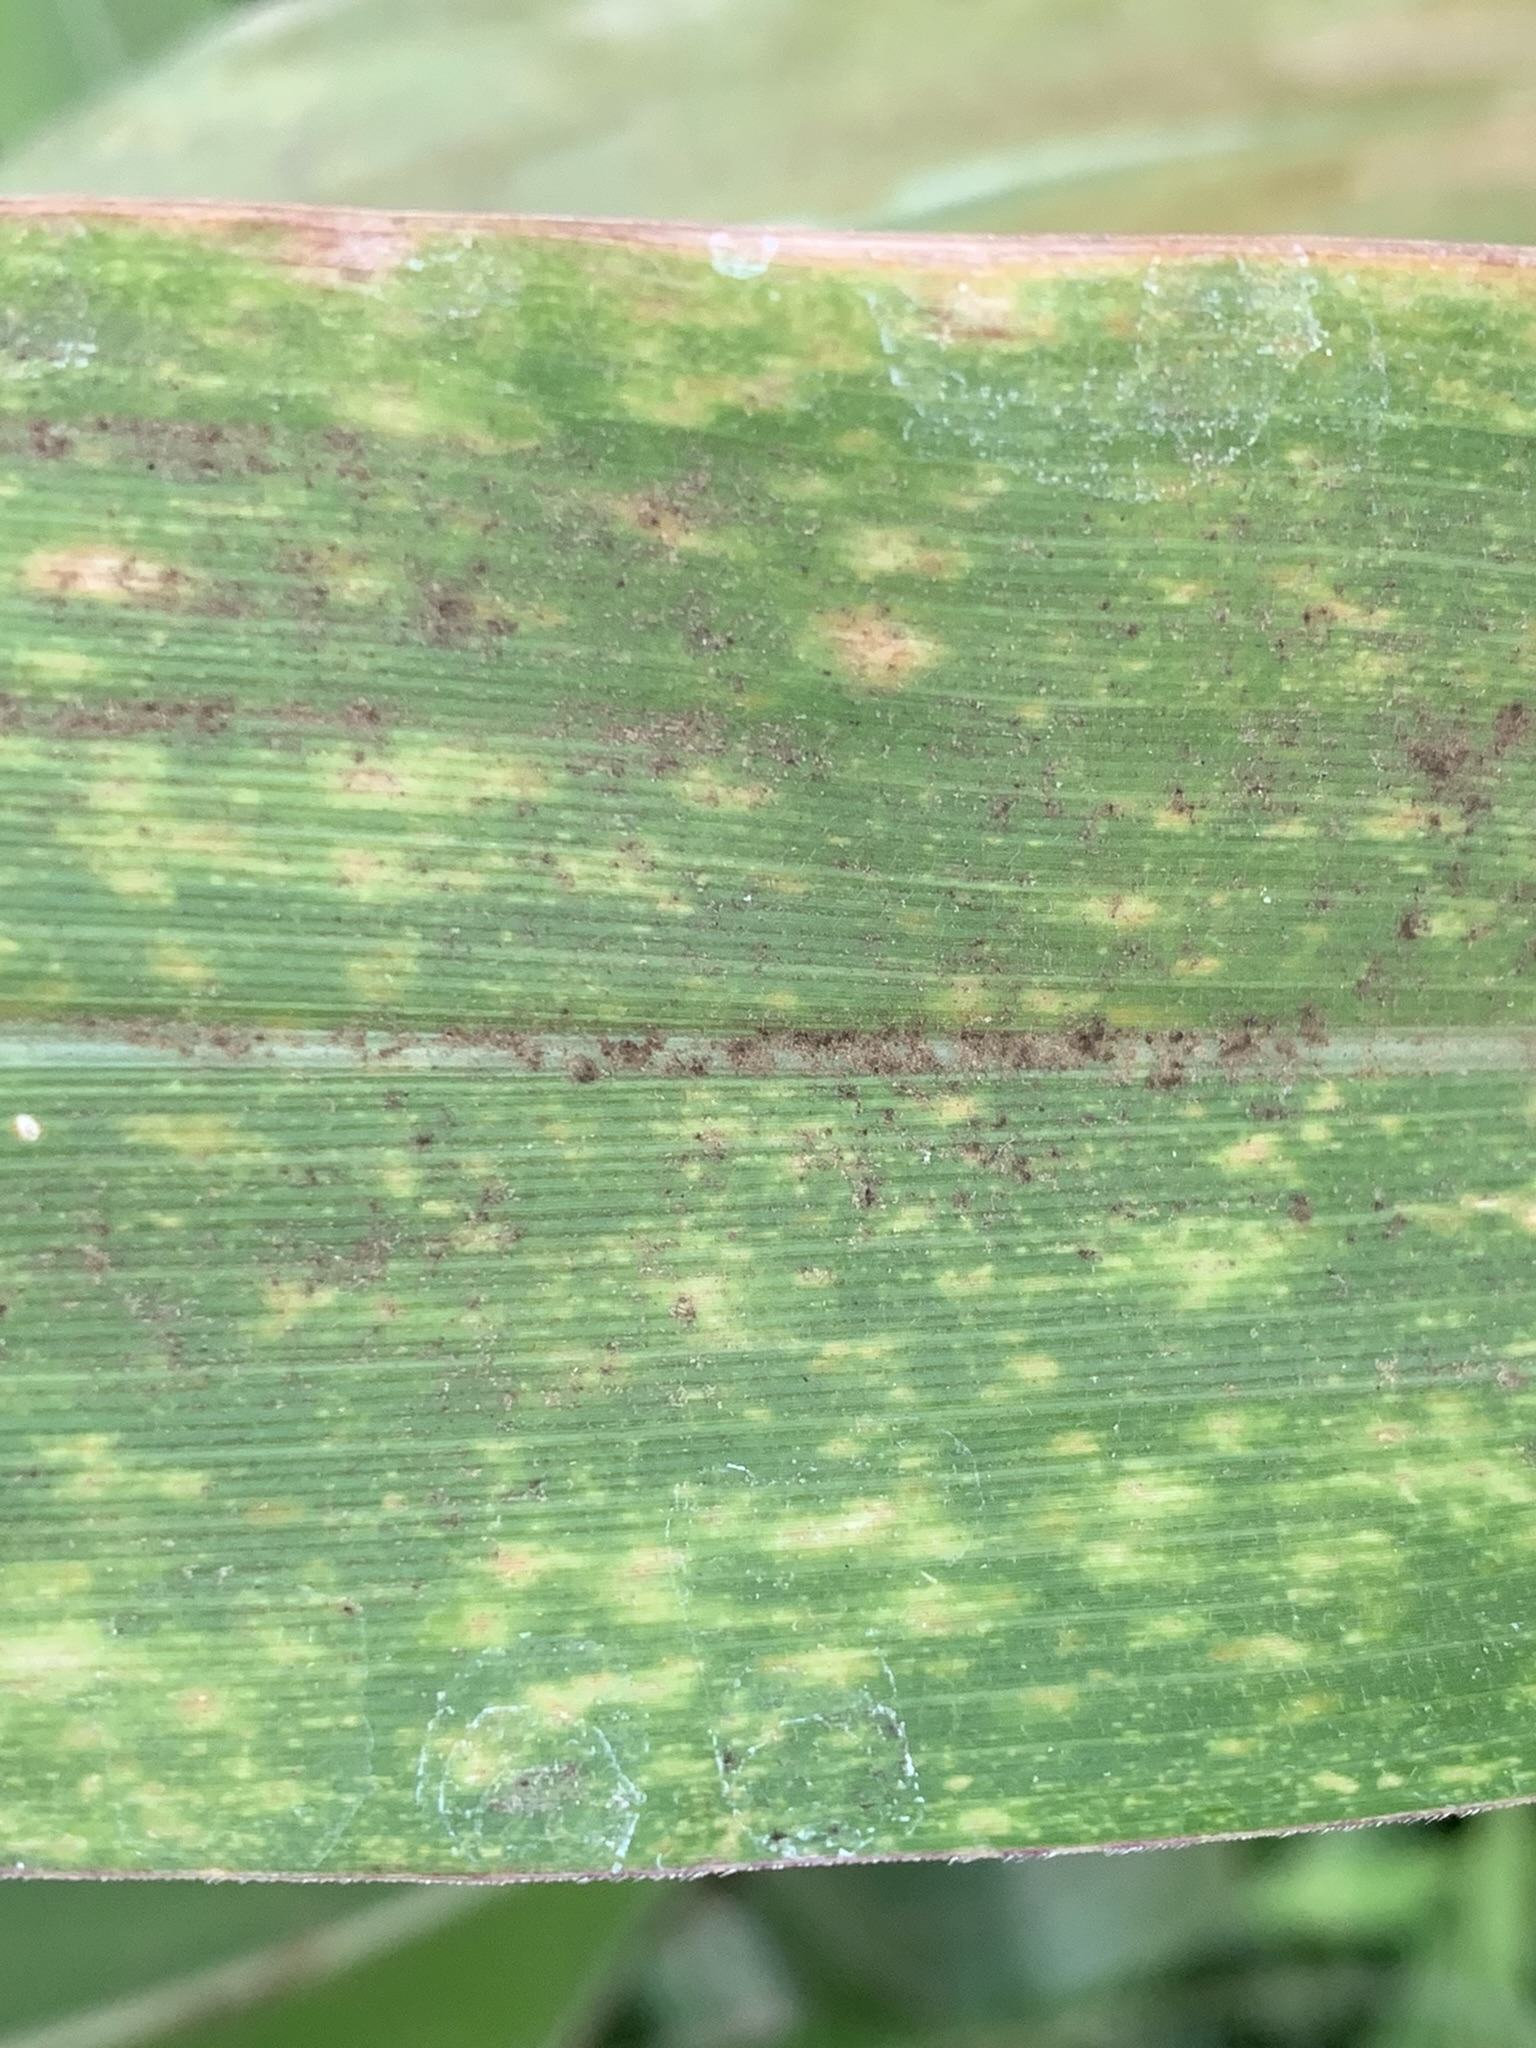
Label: MLN